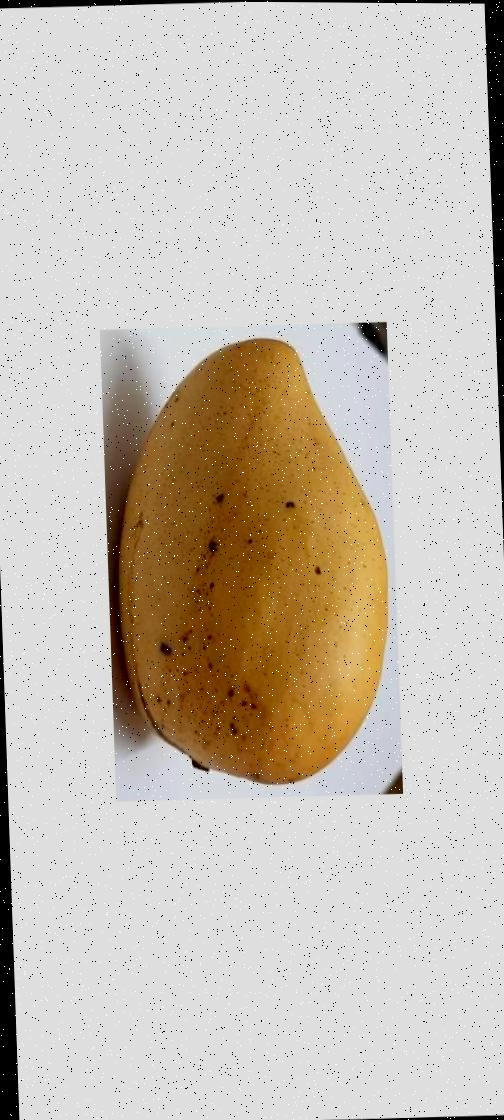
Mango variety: Katimon